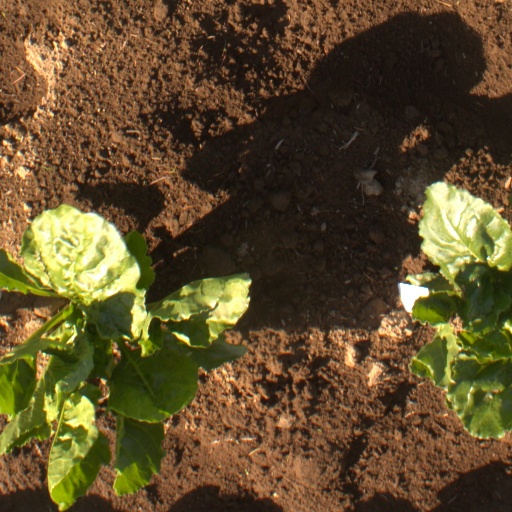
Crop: sugar beet